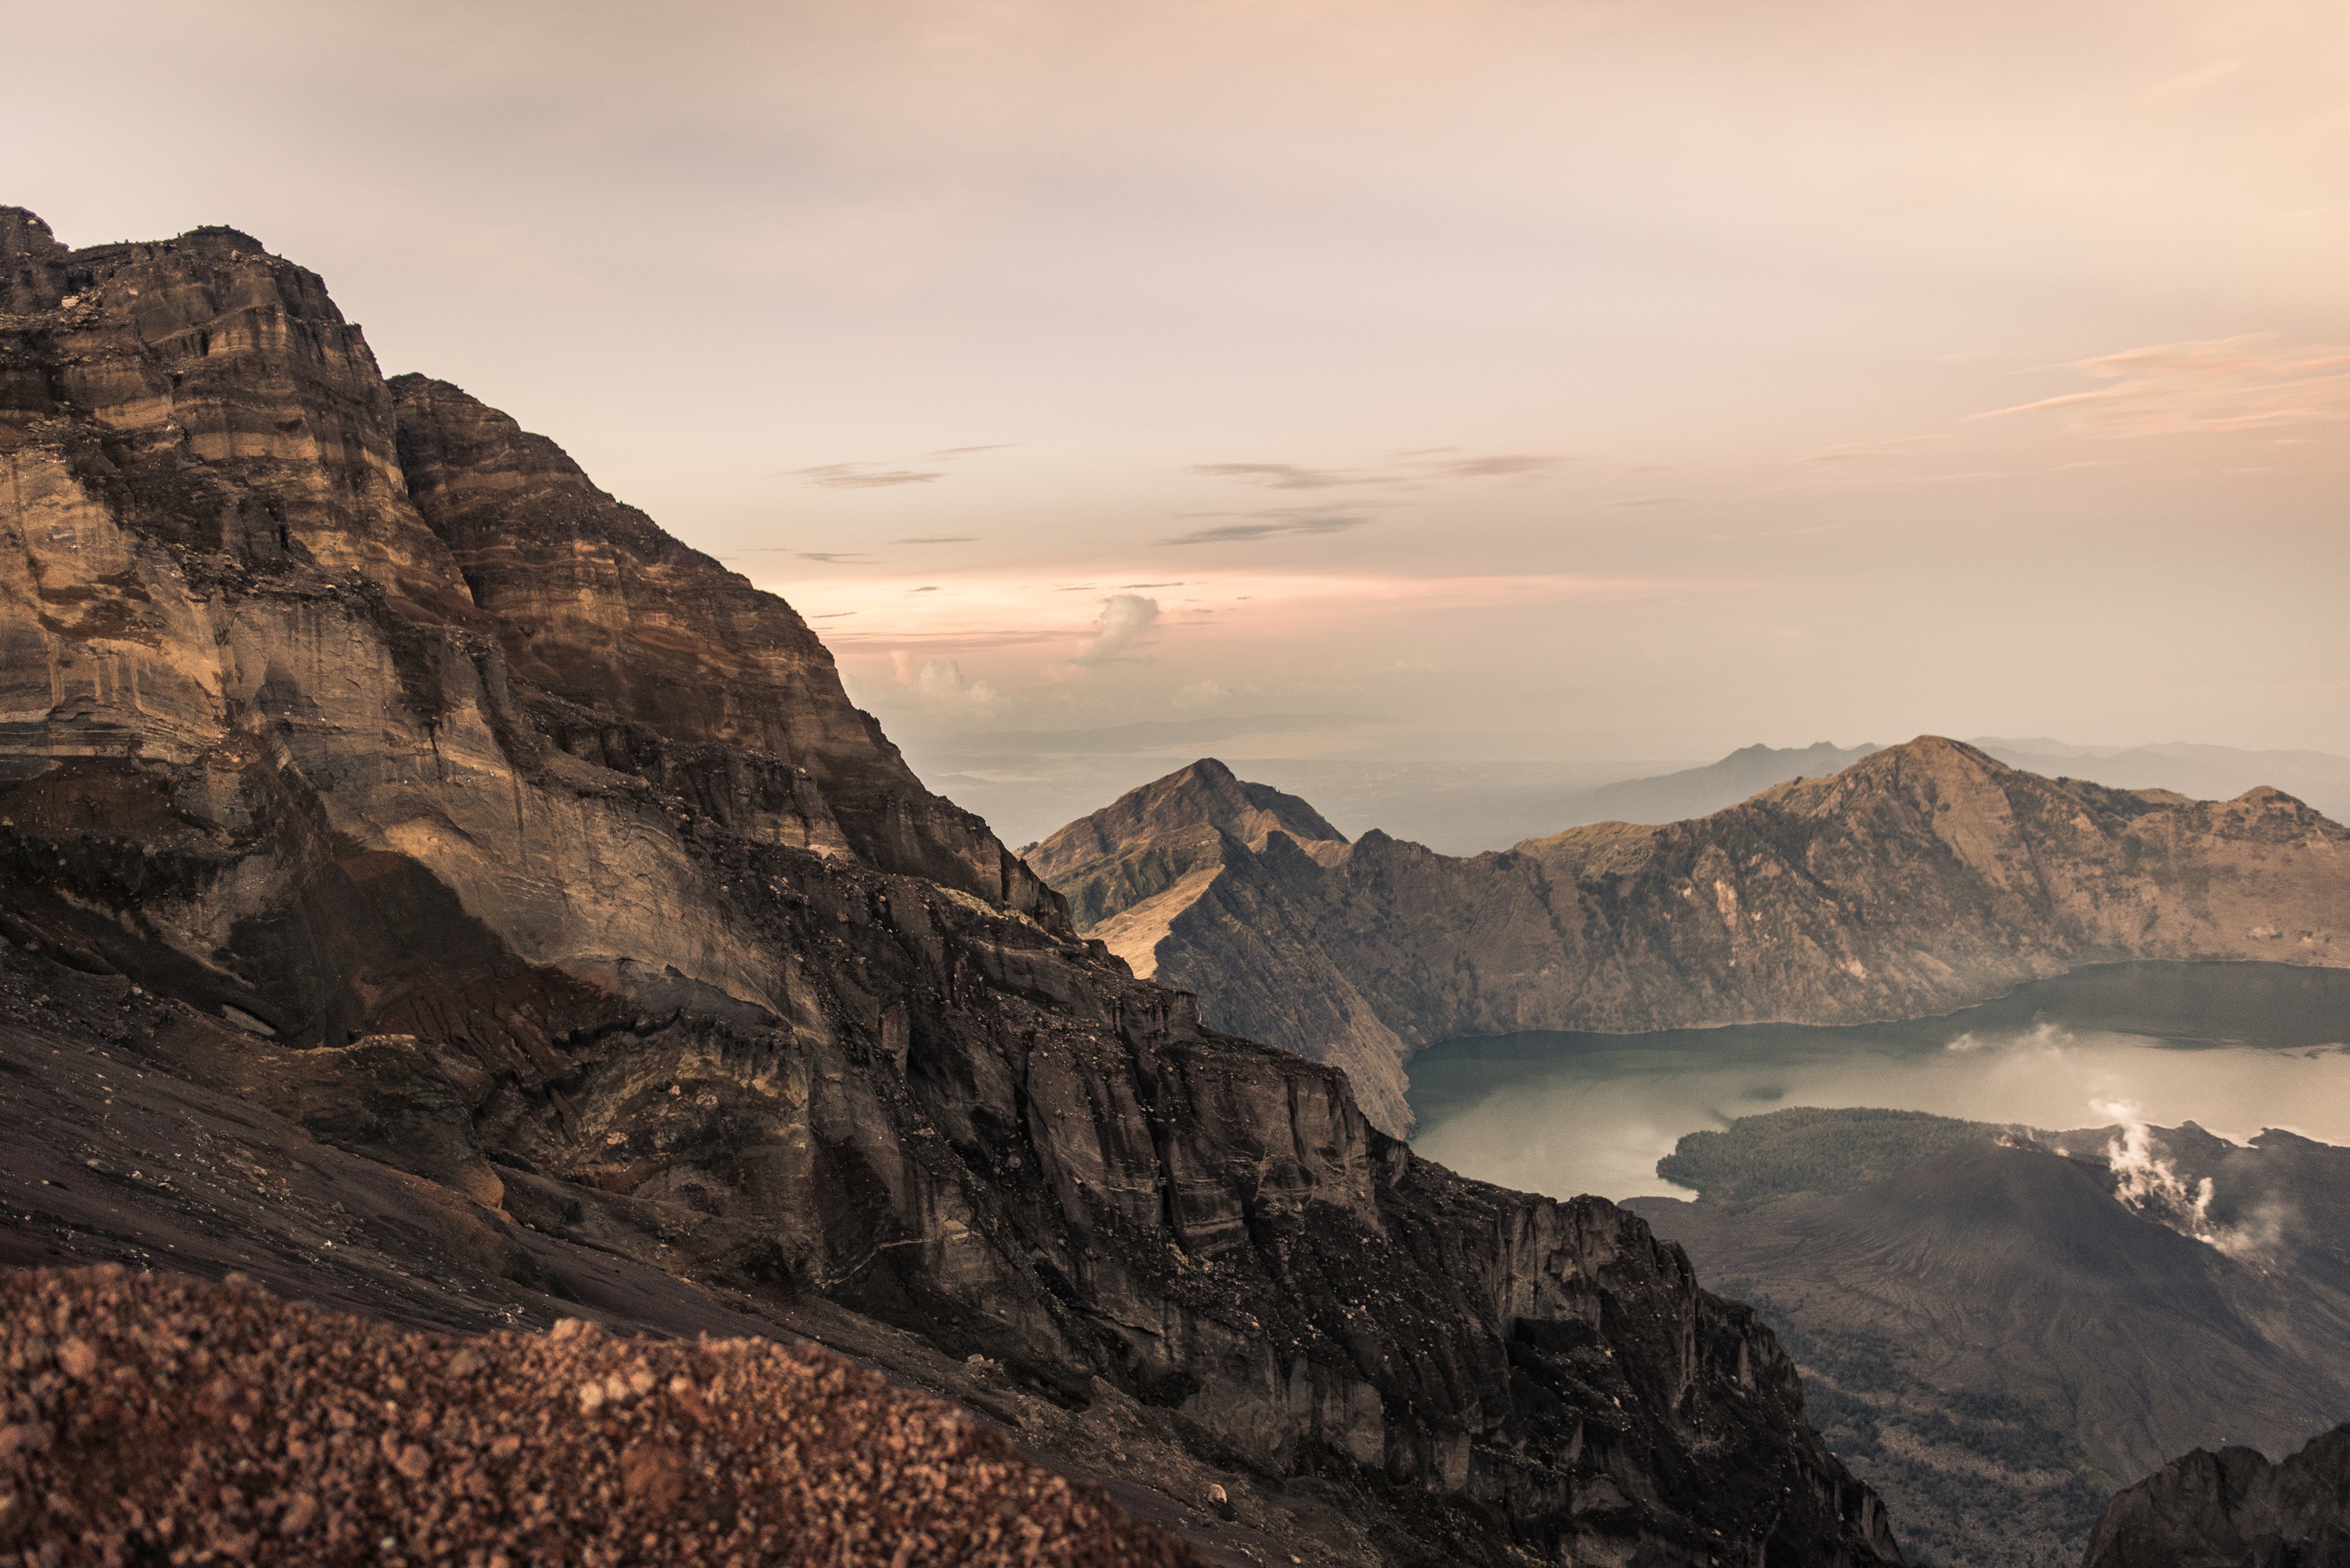
landscape, sea, coast, nature, rock, wilderness, mountain, cloud, sunrise, sunset, morning, hill, lake, dawn, mountain range, cliff, dusk, terrain, ridge, summit, geology, loch, landform, geographical feature, atmospheric phenomenon, mountainous landforms